Cirta

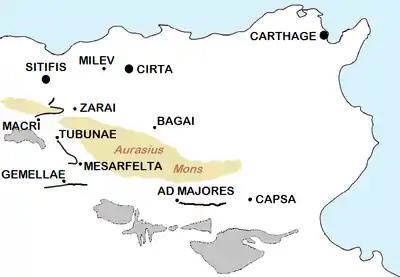
Cirta in Roman times was protected to the south and west by the Roman limes, the

The town's Punic name (probably pronounced "Kirthan", with a hard, breathy /tʰ/ sound) is probably "not" the Punic word meaning "town", which was written with a Q (i.e., qoph) rather than a K (kaph). Instead, it is likely a Punic transcription of an existing Berber placename. This was later Latinized as Cirta. Under Julius Caesar, the Sittian settlement was known as Coloniarum Cirtensium; Pliny also knew it as ("Cirta of the Sittians"). Under Augustus, in 27 or 30BC, its official name was Colonia Julia Juvenalis Honoris et Virtutis Cirta; this was sometimes reduced to ("Julian Cirta"), 'Colonia Cirta or simply Cirta. This name was rendered as by the historians Diodorus Siculus, Polybius, Appian, Cassius Dio, and Procopius and by the geographers Ptolemy and Strabo.